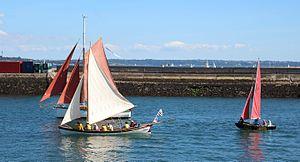
Voiliers de retour de promenade le 14 juillet 2016 pendant les fêtes maritimes de Brest.(Sterenn Lanester en 1° plan
Le Stérenn est une réplique de chaloupe baleinière appartenant à l'Association Stérenn. Son port d'attache est Lanester. Il a obtenu le label Bateau d'Intérêt Patrimonial en 2007.